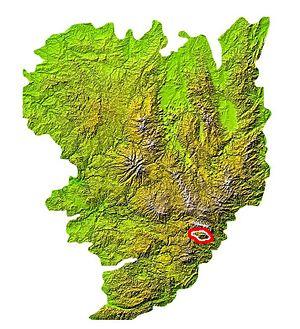
situation du massif du Bougès sur la carte du Massif central
Le Bougès, ou Montagne du Bougès, est un petit massif montagneux français situé dans les Cévennes, au sud-est du Massif central.